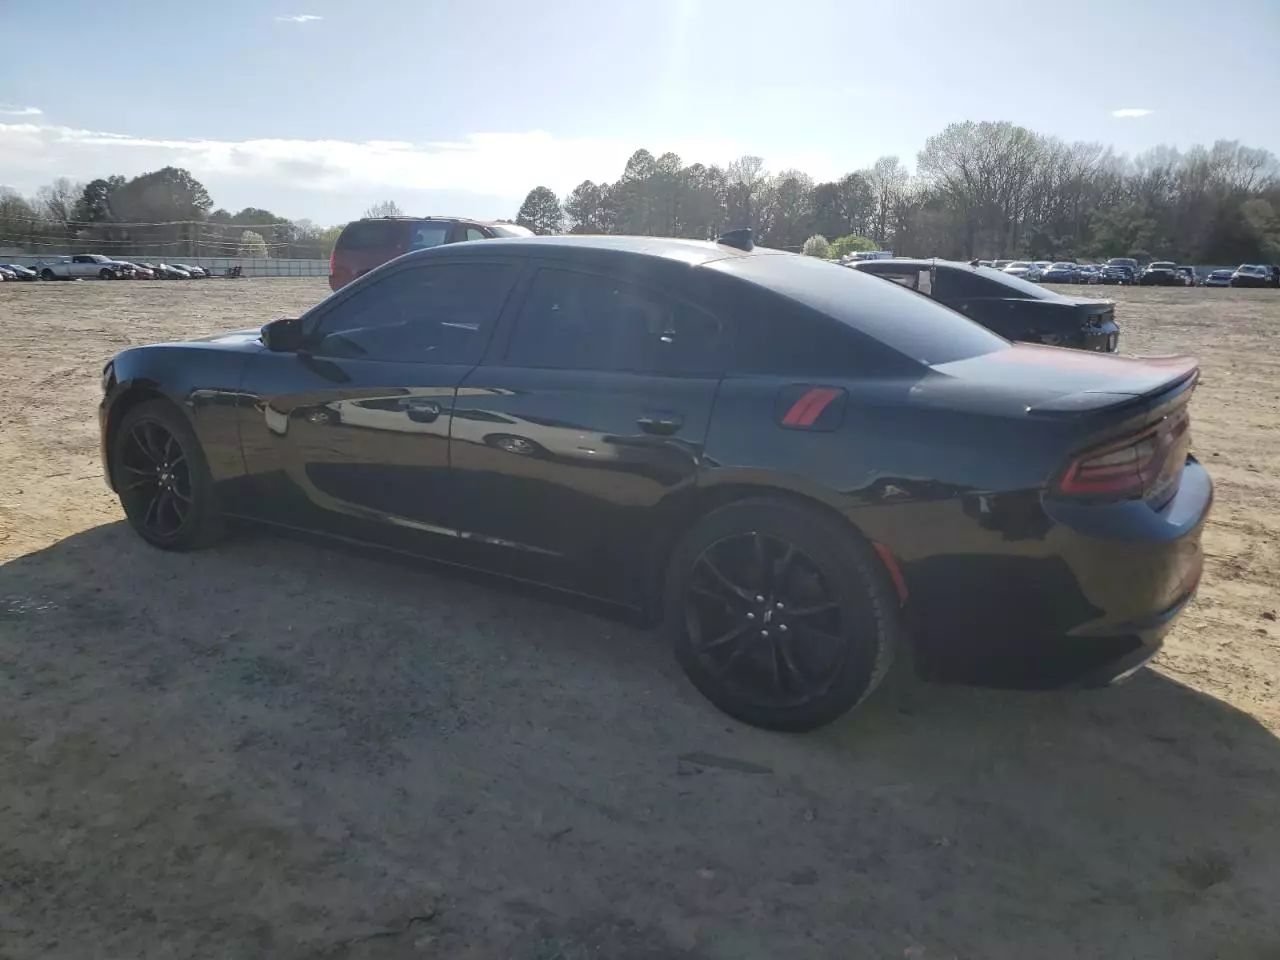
Aucun dommage détecté.
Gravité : aucun